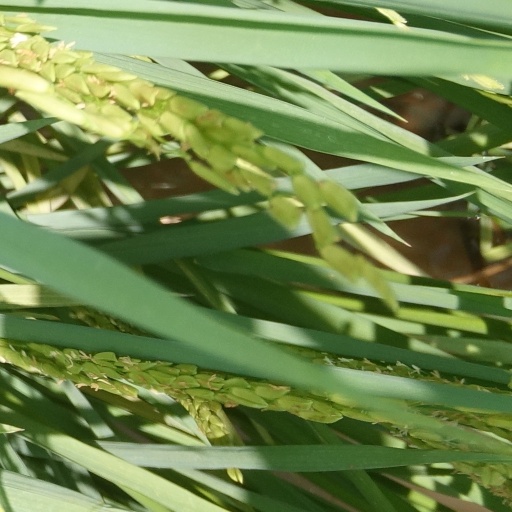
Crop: rice